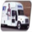
Label: truck